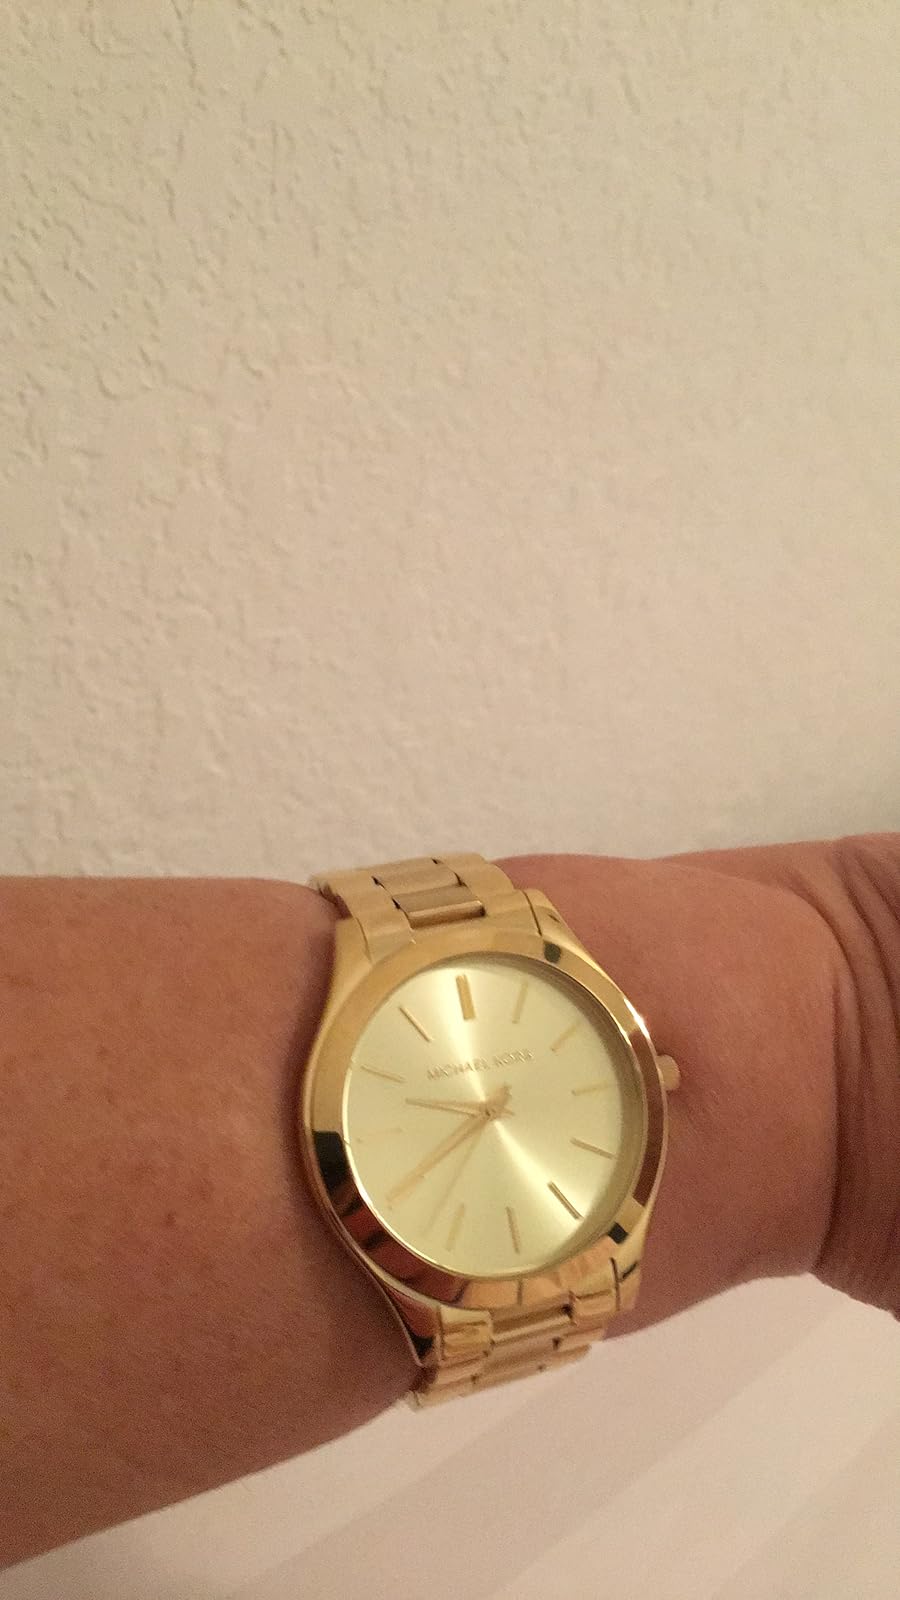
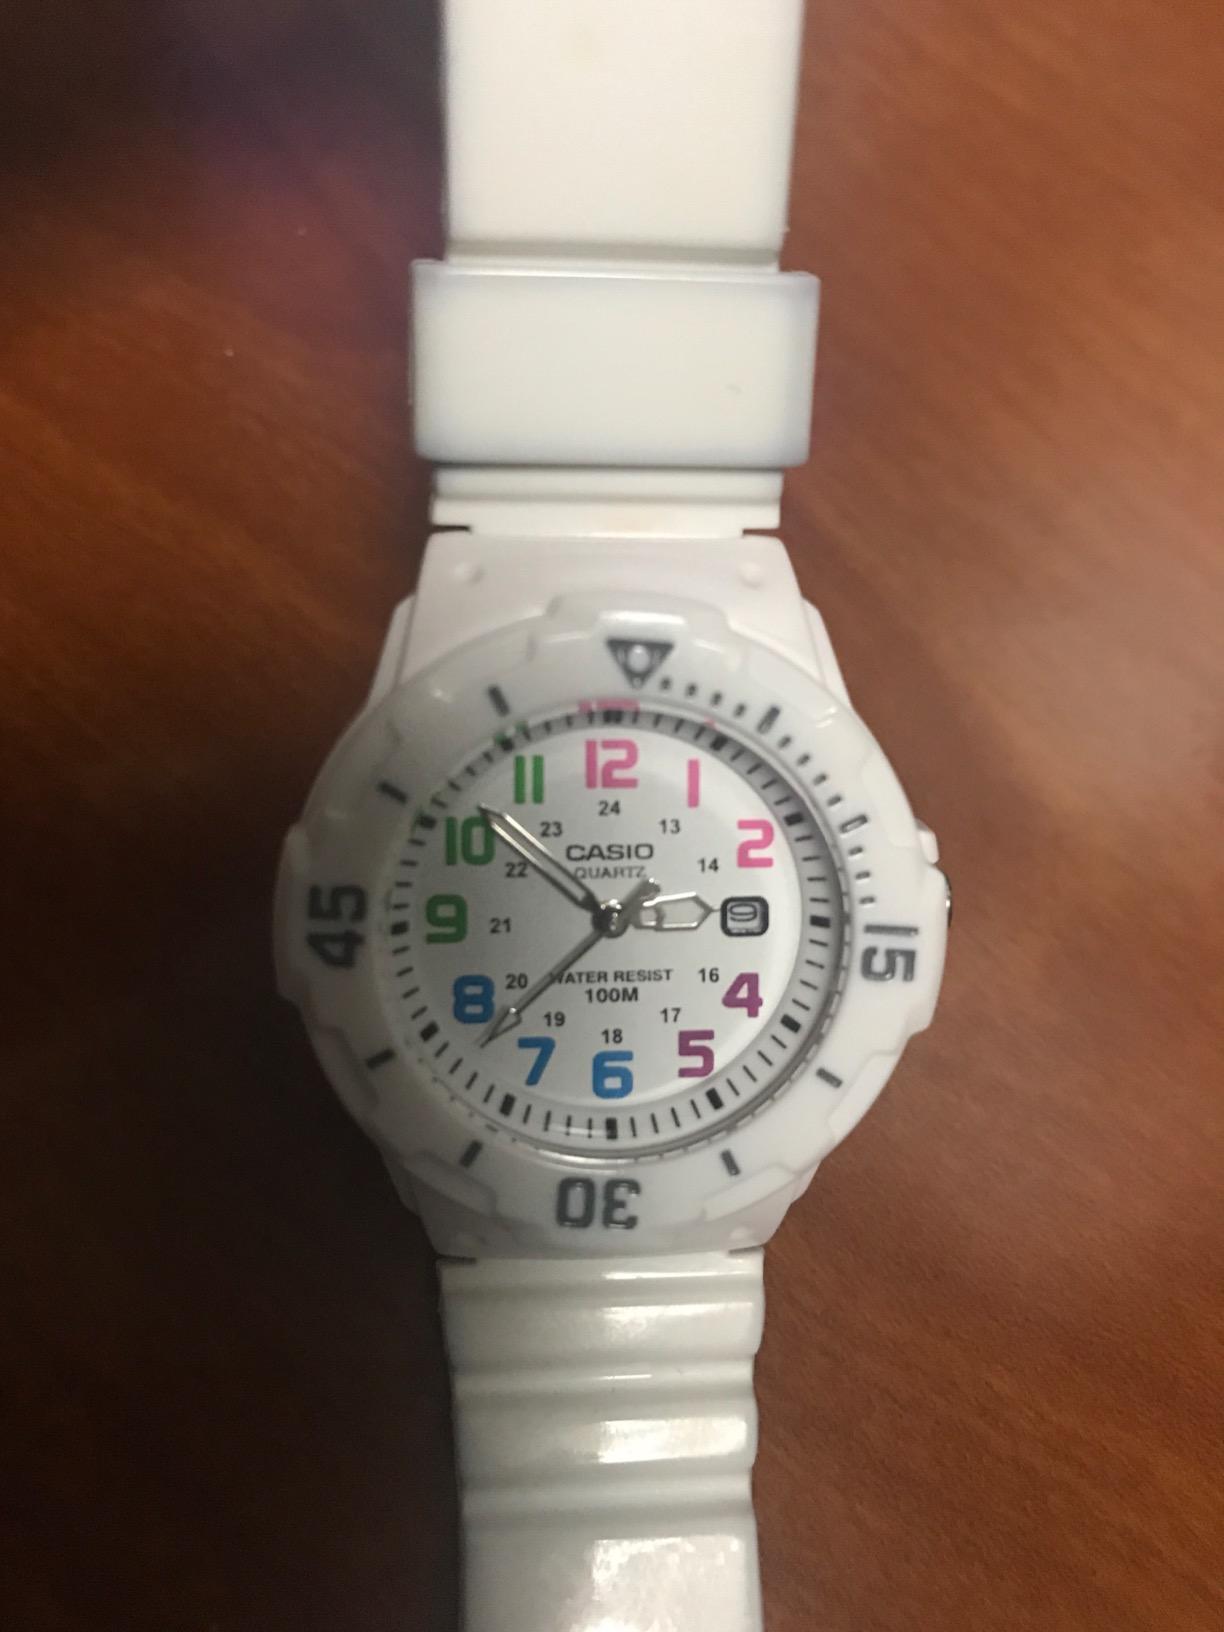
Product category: accessories_watch
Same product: no